Elginia

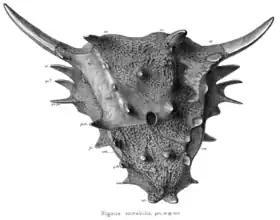
A top view of the holotype skull of "Elginia mirabilis" as illustrated by Newton (1893), showing the extravagant ornamentation of the skull

The most unique characteristic of "Elginia" is the elaborate array of spines and horns covering the skull. These horns are covered with grooves and ridges, indicating that they likely were extended by keratinous sheaths. Even in areas without prominent horns, the skull is roughly textured with small irregular bosses and rounded pits. In "E. mirabilis", there are a total of 40 large protuberances on the skull, with 38 paired horns or bosses, and two lone median protuberances. One median spine would have been present at the tip of the snout, though it has broken off in the fossil, leaving behind a ‘crater-like’ depression. The other median protuberance was a large conical boss present on the parietal or postparietal, behind the pineal fossa.